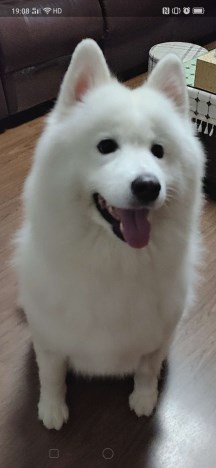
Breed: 2192-n000088-Samoyed